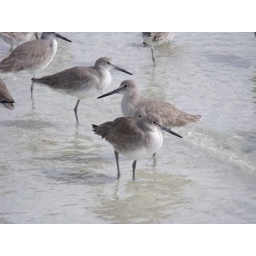
birds wading in cold water